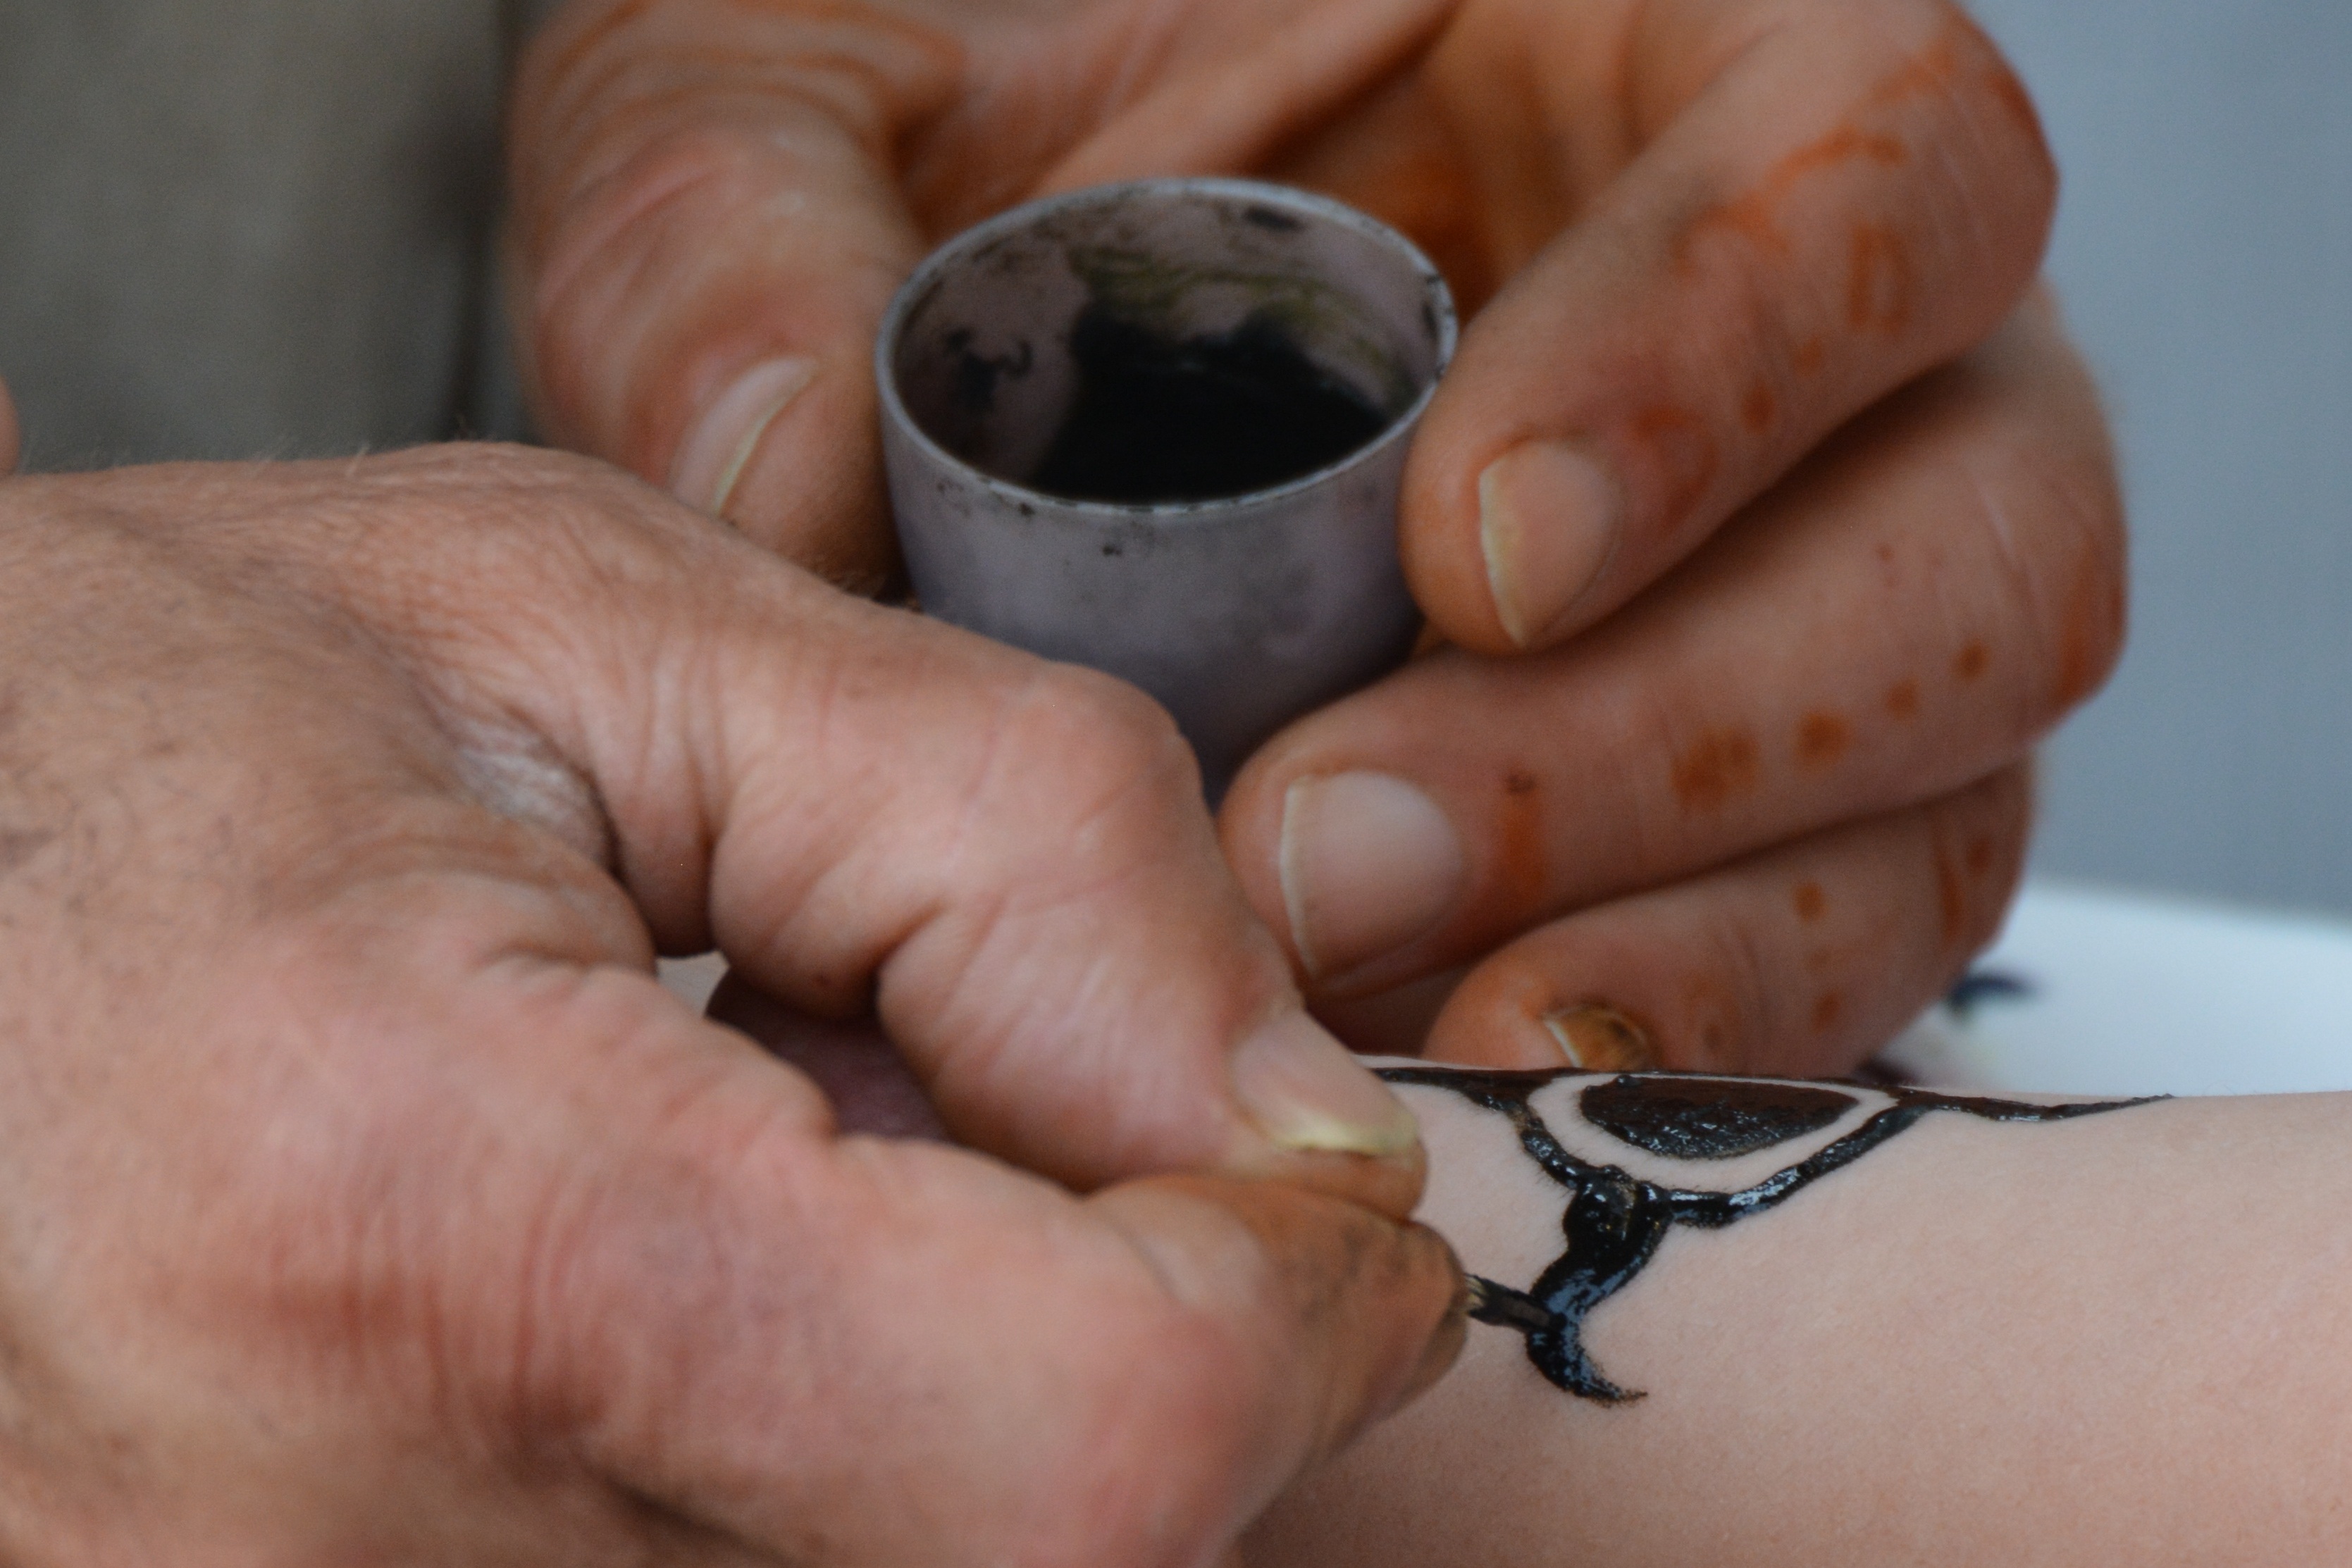
hand, leg, finger, tattoo, henna, artist, arm, human body, drawing, hands, skin, organ, sense